Chris Dudley

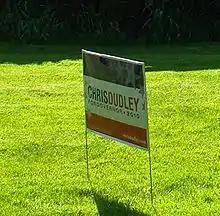
Lawn sign in Hillsboro during the primary campaign

In 1994, he created the Chris Dudley Foundation, an Oregon-based group intended to improve the lives of diabetic children and in the summer of 1996 the Foundation started a basketball camp for children with diabetes. He received an NBA award as well as other community awards for founding the organization. From 2005 to 2007, he was a volunteer assistant coach for the Lake Oswego High School boys' basketball team, where he mentored UCLA-bound star Kevin Love.